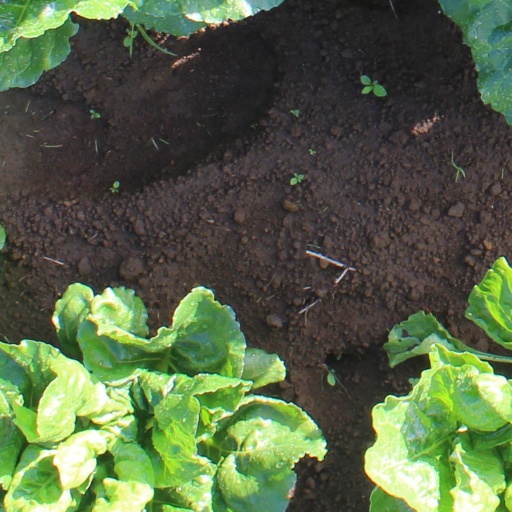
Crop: sugar beet